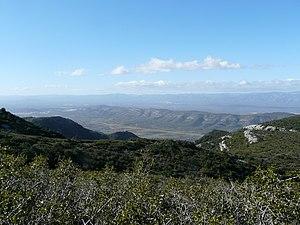
Serra de Godall est un site d'importance communautaire situé dans la province de Tarragone, Catalogne, Espagne. Il est unes montagnes calcaires environ 10 km de longitude. Présente une direction NE-SO, parallèle à la Serra de Montsià qui suit la ligne de la côte. Il est séparé par la vallée de Ulldecona et Freginals.